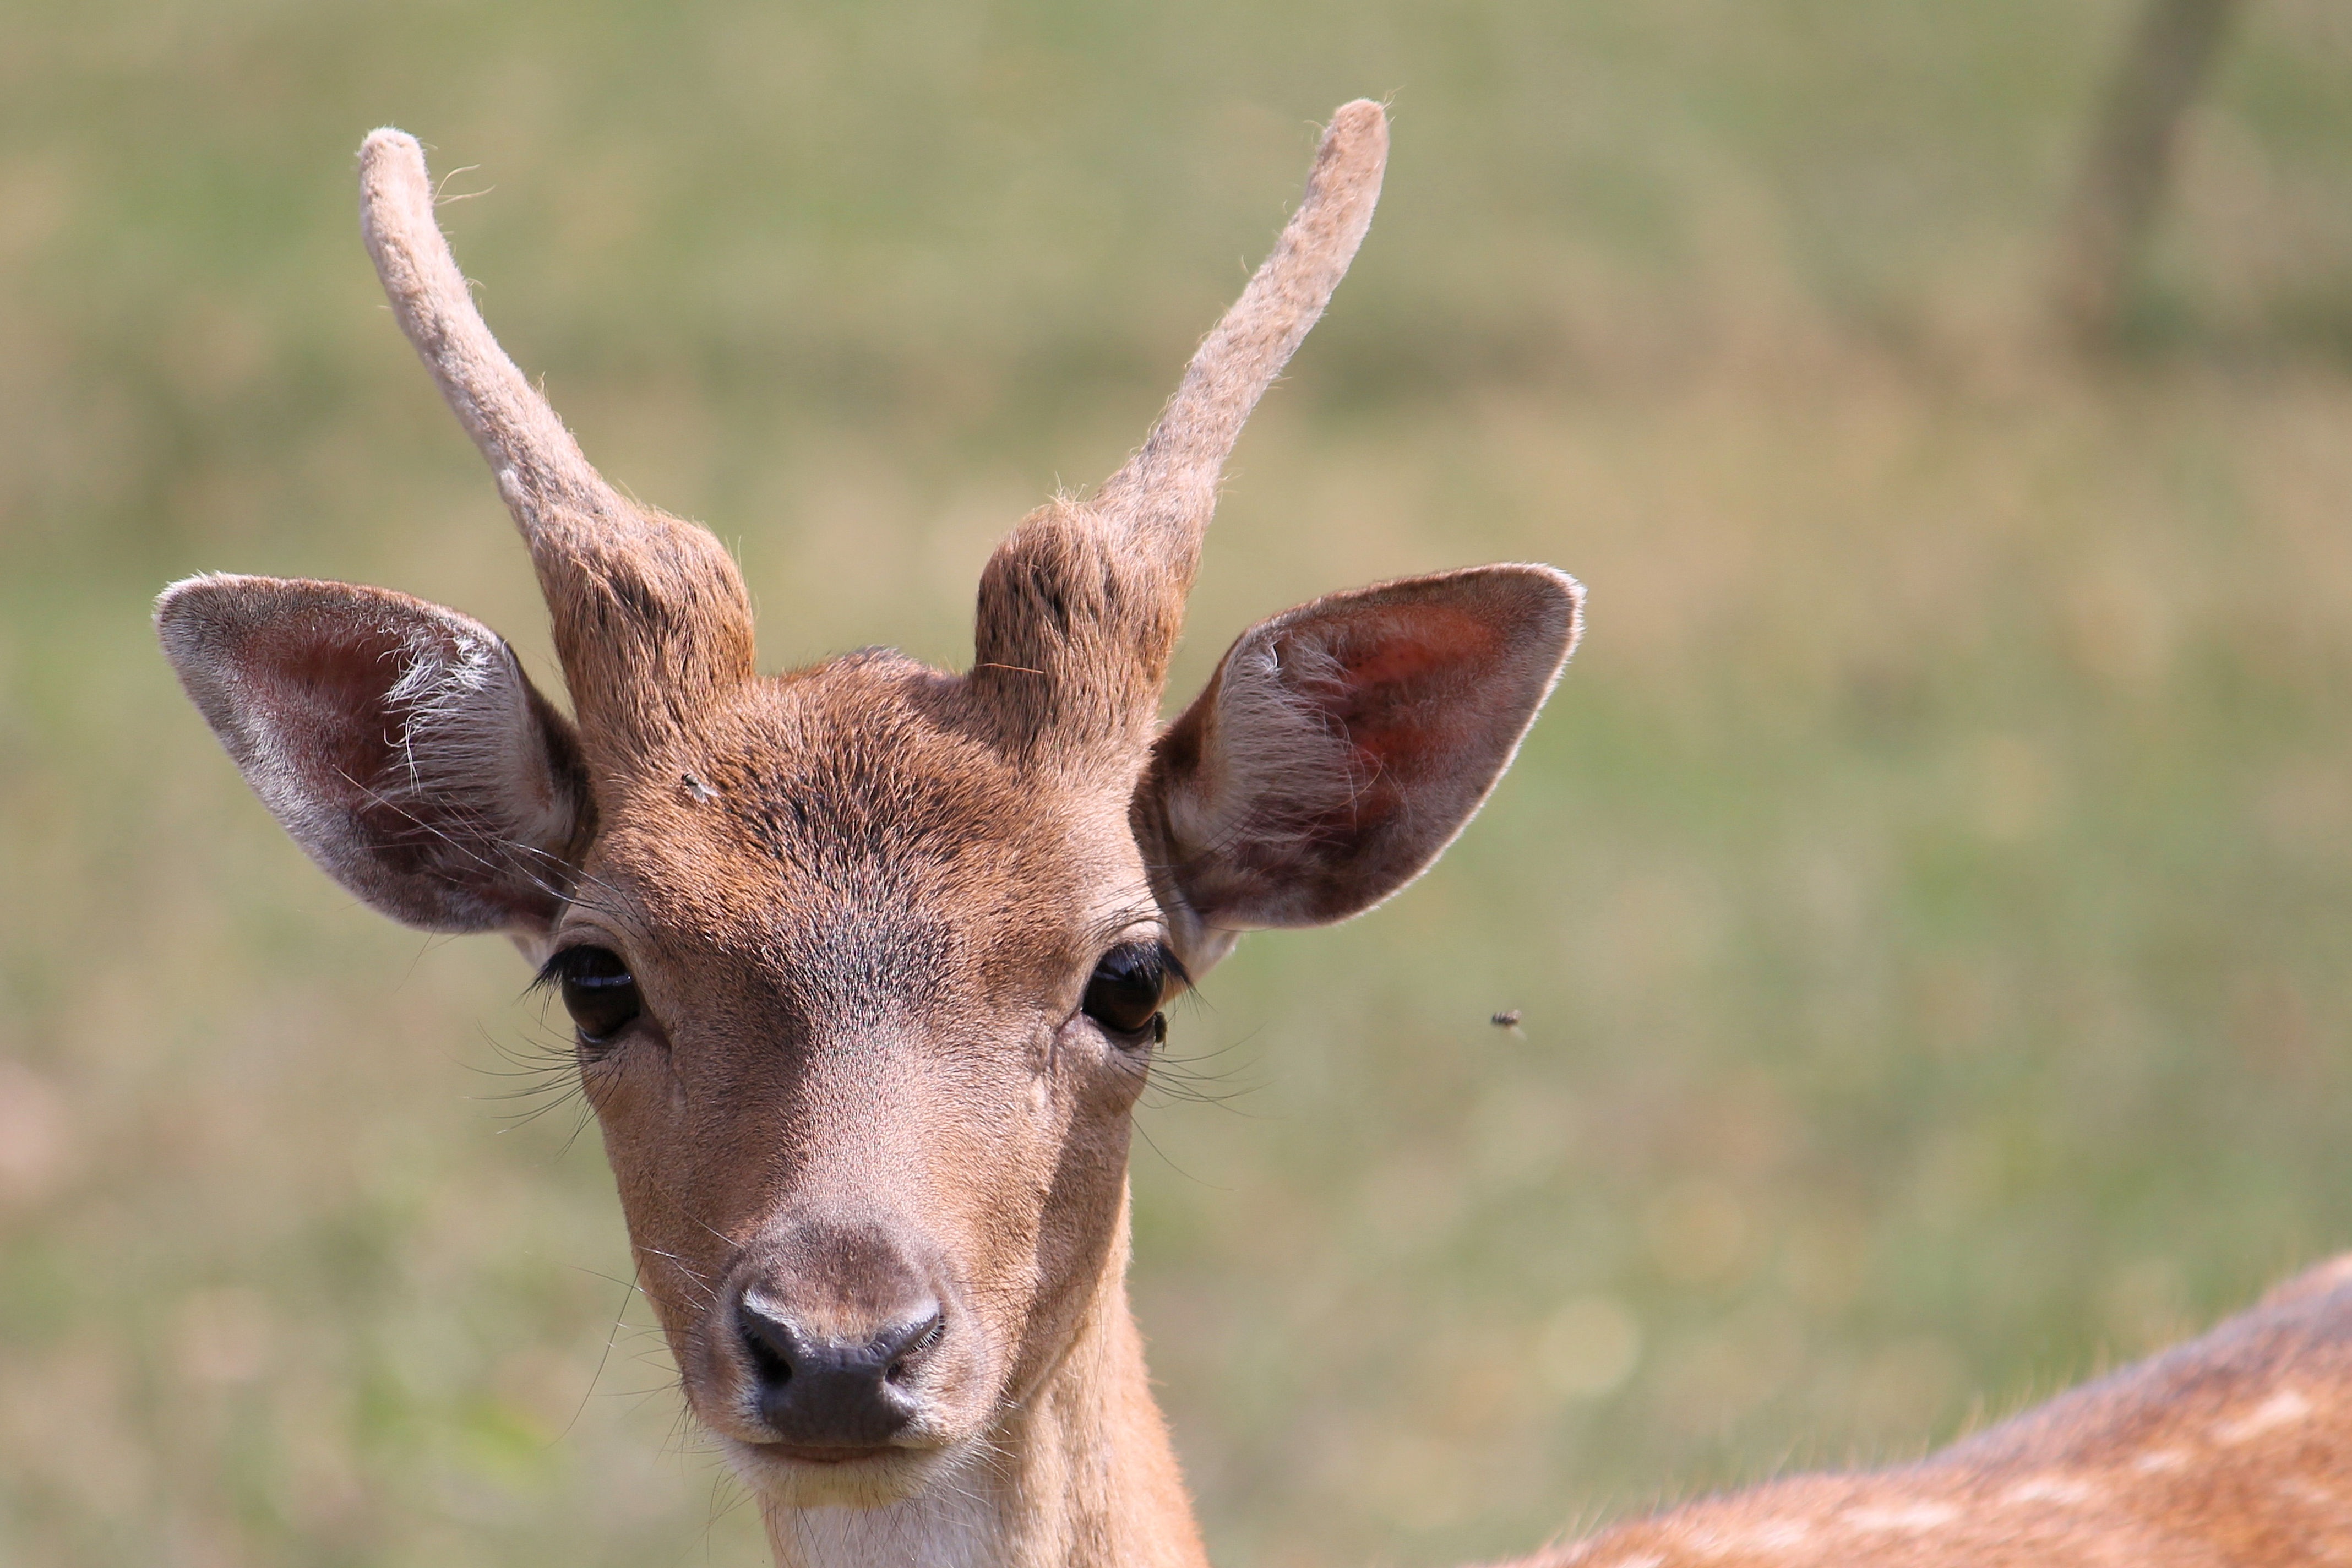
nature, forest, wildlife, deer, horn, mammal, fauna, antler, vertebrate, roe deer, fallow deer, white tailed deer, pronghorn, musk deer